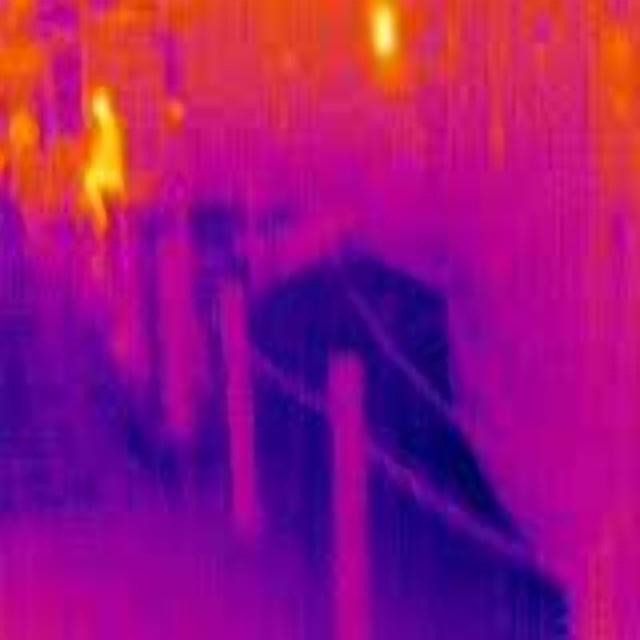
Detected objects:
label: person